Geraldine Lawhorn

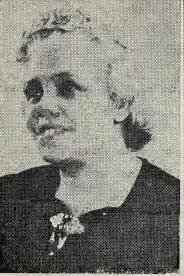
Pearl Walker, mother of Geraldine Lawhorn before 1954

Furthermore, Geraldine remained very active. She attended the convention of the American Association of the Deaf-Blind at the University of Washington, along with 175 other deafblind people. She was present at the 80th birthday ceremony of Helen Keller organized by the Industrial Home for the Blind in Brooklyn. She went to Helen Keller's one-hundredth birthday on June 27, 1980, at The Helen Keller Centennial Congress in Boston, MA. Geraldine also worked with elderly people and deafblind families, and was very supportive.